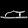
Label: Sandal